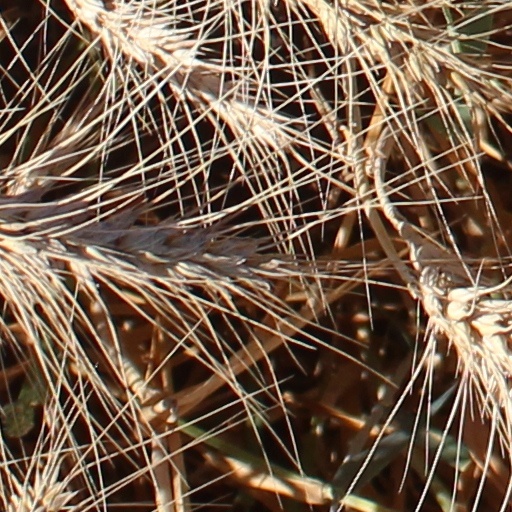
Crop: wheat